Temple Book I

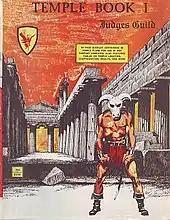

Temple Book I is a 1981 fantasy role-playing game supplement published by Judges Guild.